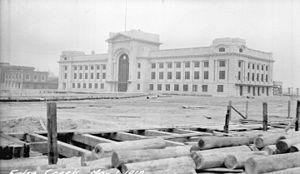
La gare Pacific Central dans la ville de Vancouver en Colombie-Britannique est desservie par Via Rail Canada et Amtrak. C'est une gare patrimoniale et avec personnel.